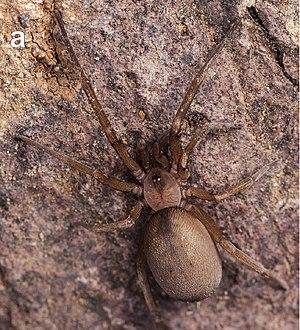
Zaitunia akhanii est une espèce d'araignées aranéomorphes de la famille des Filistatidae.